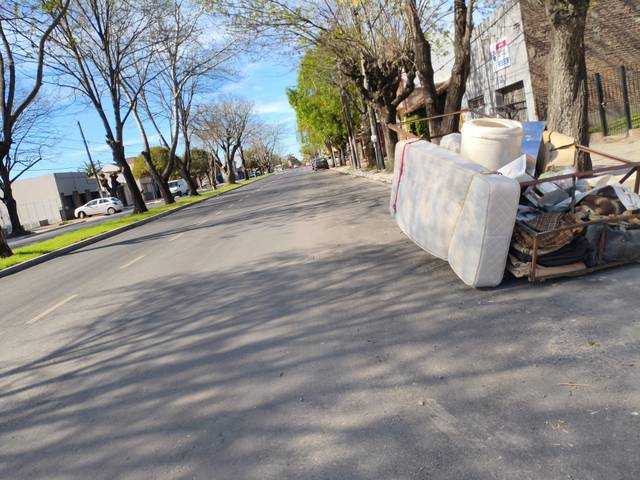
Region: Argentina
Coordinates: -34.951, -57.975